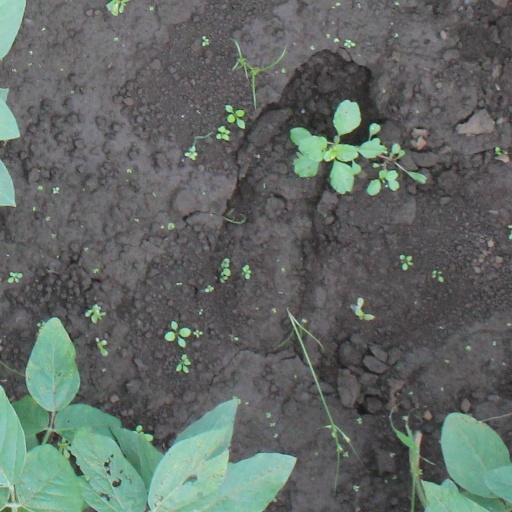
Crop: soybean